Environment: real
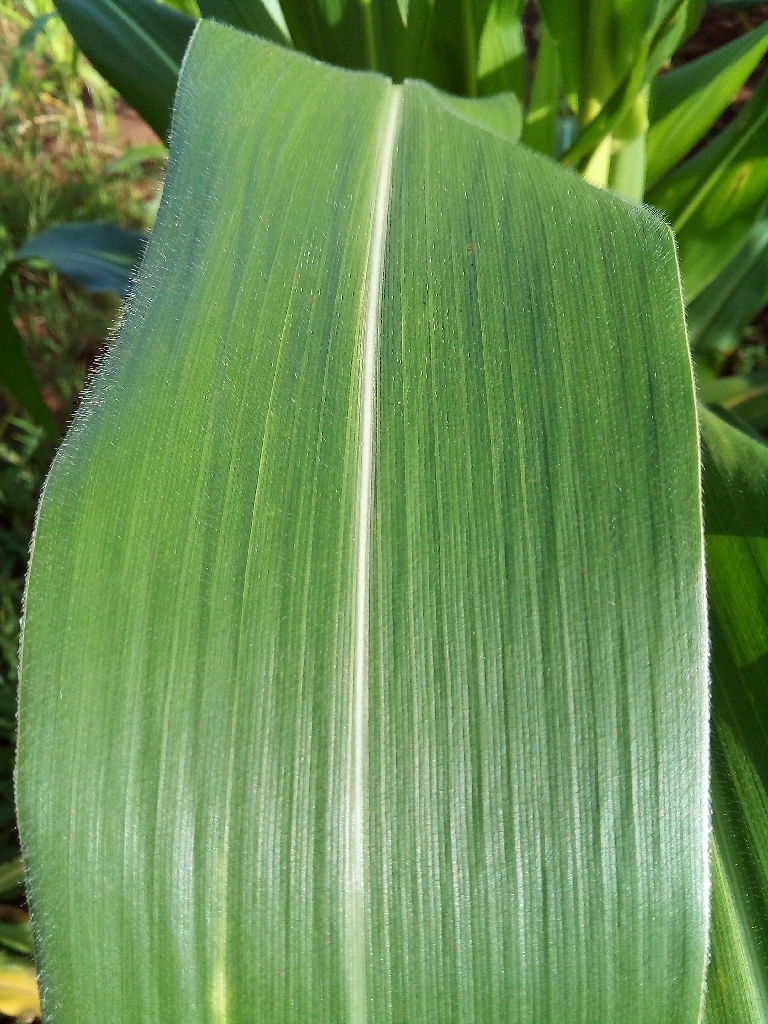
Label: healthy